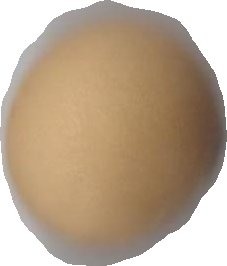
Variety: Grobogan